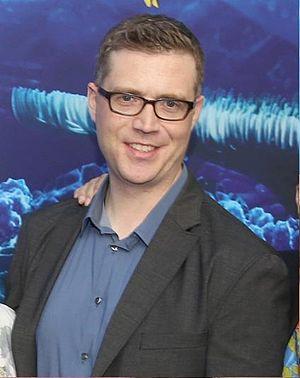
Angus MacLane est un scénariste, réalisateur, animateur et un acteur américain. Il travaille chez Pixar Animation Studios depuis 1997. On le connaît pour avoir écrit et réalisé le court-métrage Mini Buzz et le moyen-métrage télévisé Toy Story : Angoisse au motel. Il a été co-réalisateur et collaborateur au scénario de la suite du film Le Monde de Nemo : Le Monde de Dory.